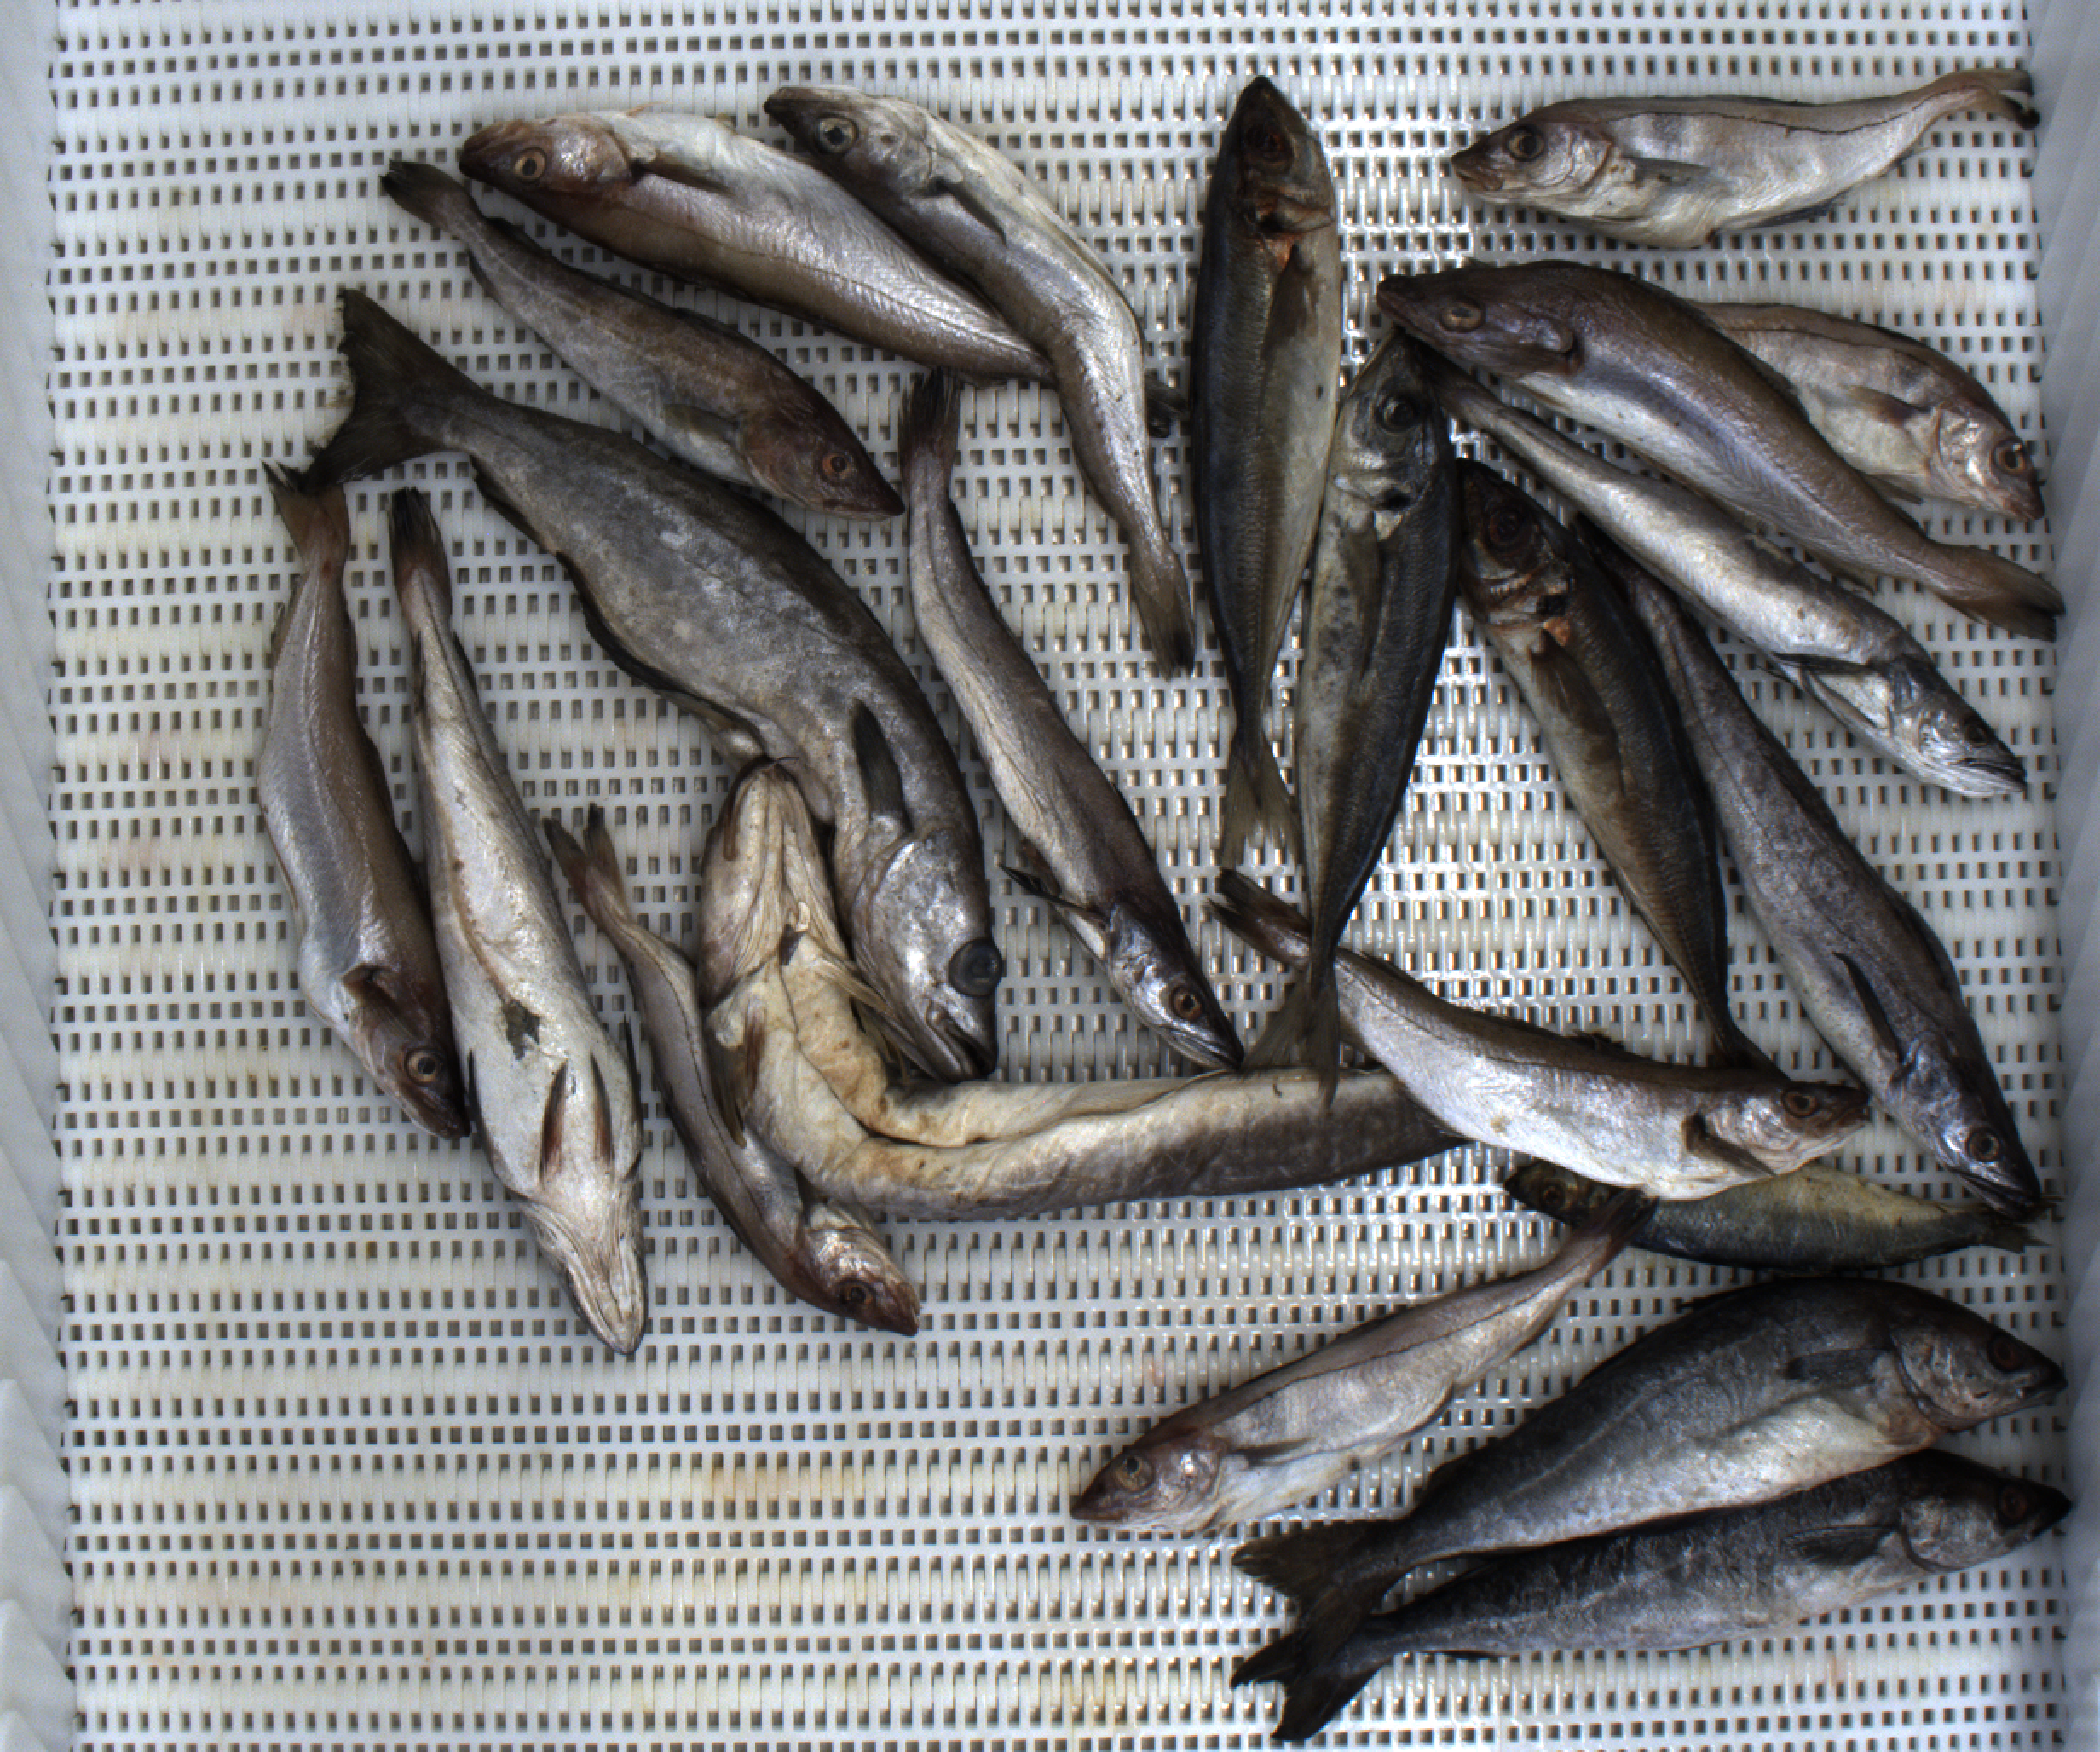
Total fish: 22
Cod: 1
Haddock: 4
Whiting: 5
Hake: 4
Horse mackerel: 3
Saithe: 2
Other: 3